Walkman S Series

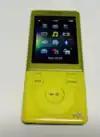
The NW-S770

Future small sized and/or sporty players would only be released under the B Series or W Series. The S Series was changed into a new mid-level video-enabled range starting with the S710/S610/S510 in August 2007. These were released to complement the new A810 series flagship. The S610 has different styling and was marketed $20 cheaper than the A810 released at the same time. These players had a 320 x 240 pixel QVGA LCD display. Just as the A810, the S710/S610 was the joint first to remove ATRAC support and not require SonicStage, apart from domestic Japanese models.